Nine Dead

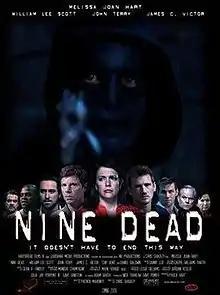
Film poster

Nine Dead is a 2009 American horror thriller film, directed by Chris Shadley, produced by Paula Hart and written by Patrick Wehe Mahoney. Filming began on July 6, 2008 and ended on July 27, 2008. The film spent several months without a distributor before being picked up by New Line Cinema and having a limited U.S. release on November 6, 2009. The film was released on DVD on March 9, 2010.